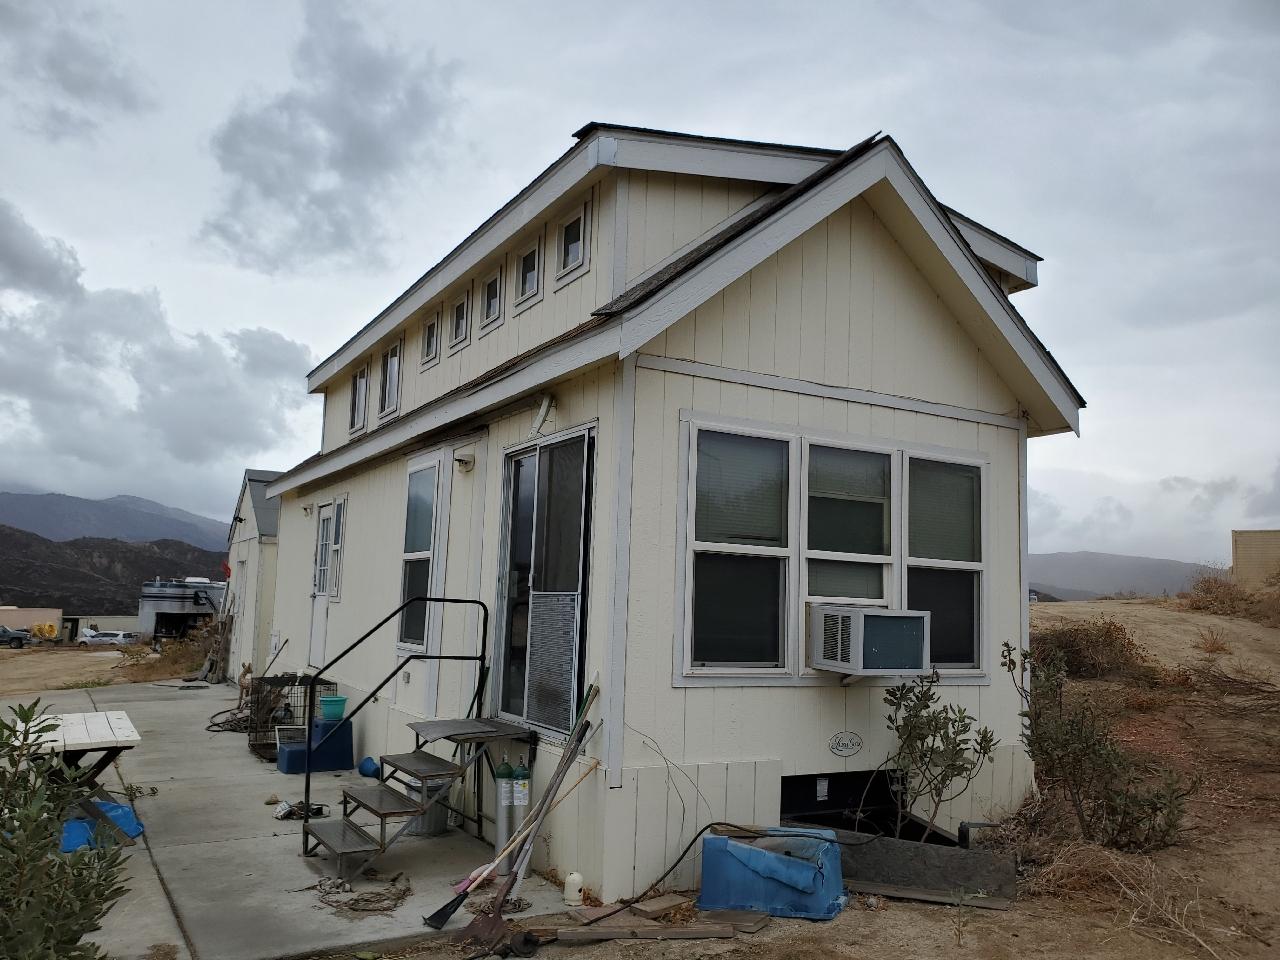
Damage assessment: no_damage